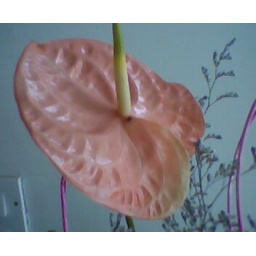
bouquet in office (28)